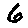
Label: 6